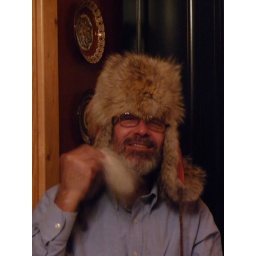
Harold tries on a mushers hat at the fabulous Matanuska Lodge, our bed and breakfast in the Matanuska Valley, Alaska